Annulus (mycology)

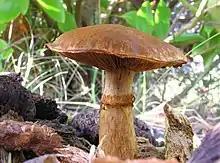
A ring can be seen on the stem of this "Gymnopilus junonius" mushroom.

An annulus is the ring-like or collar-like structure sometimes found on the stipe of some species of mushrooms. The annulus represents the remnants of the partial veil, after it has ruptured to expose the gills or other spore-producing surface. It can also be called a ring which is what the Latin word annulus directly translates as. The modern usage of the Latin word originates from the early days of botany and mycology when species descriptions were only written in Latin. Outside of the formal setting of scientific publications which still have a Latin requirement, it will often just be referred to as a ring or stem ring in field guides and on identification websites.